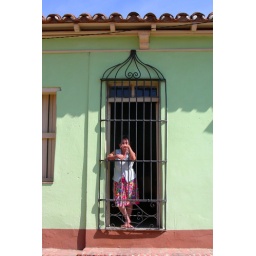
A woman watches the world go by from a window in her house in Trinidad, Cuba.